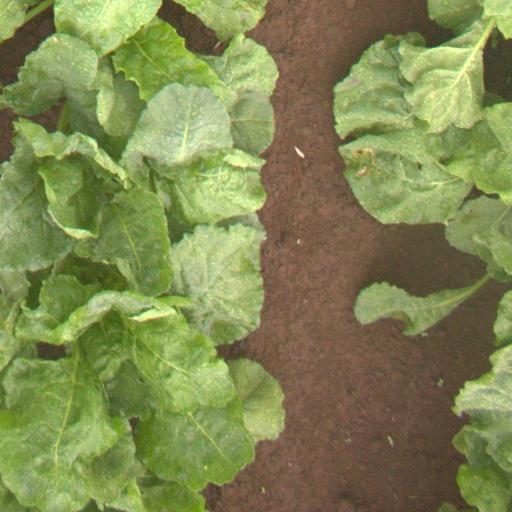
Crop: sugar beet